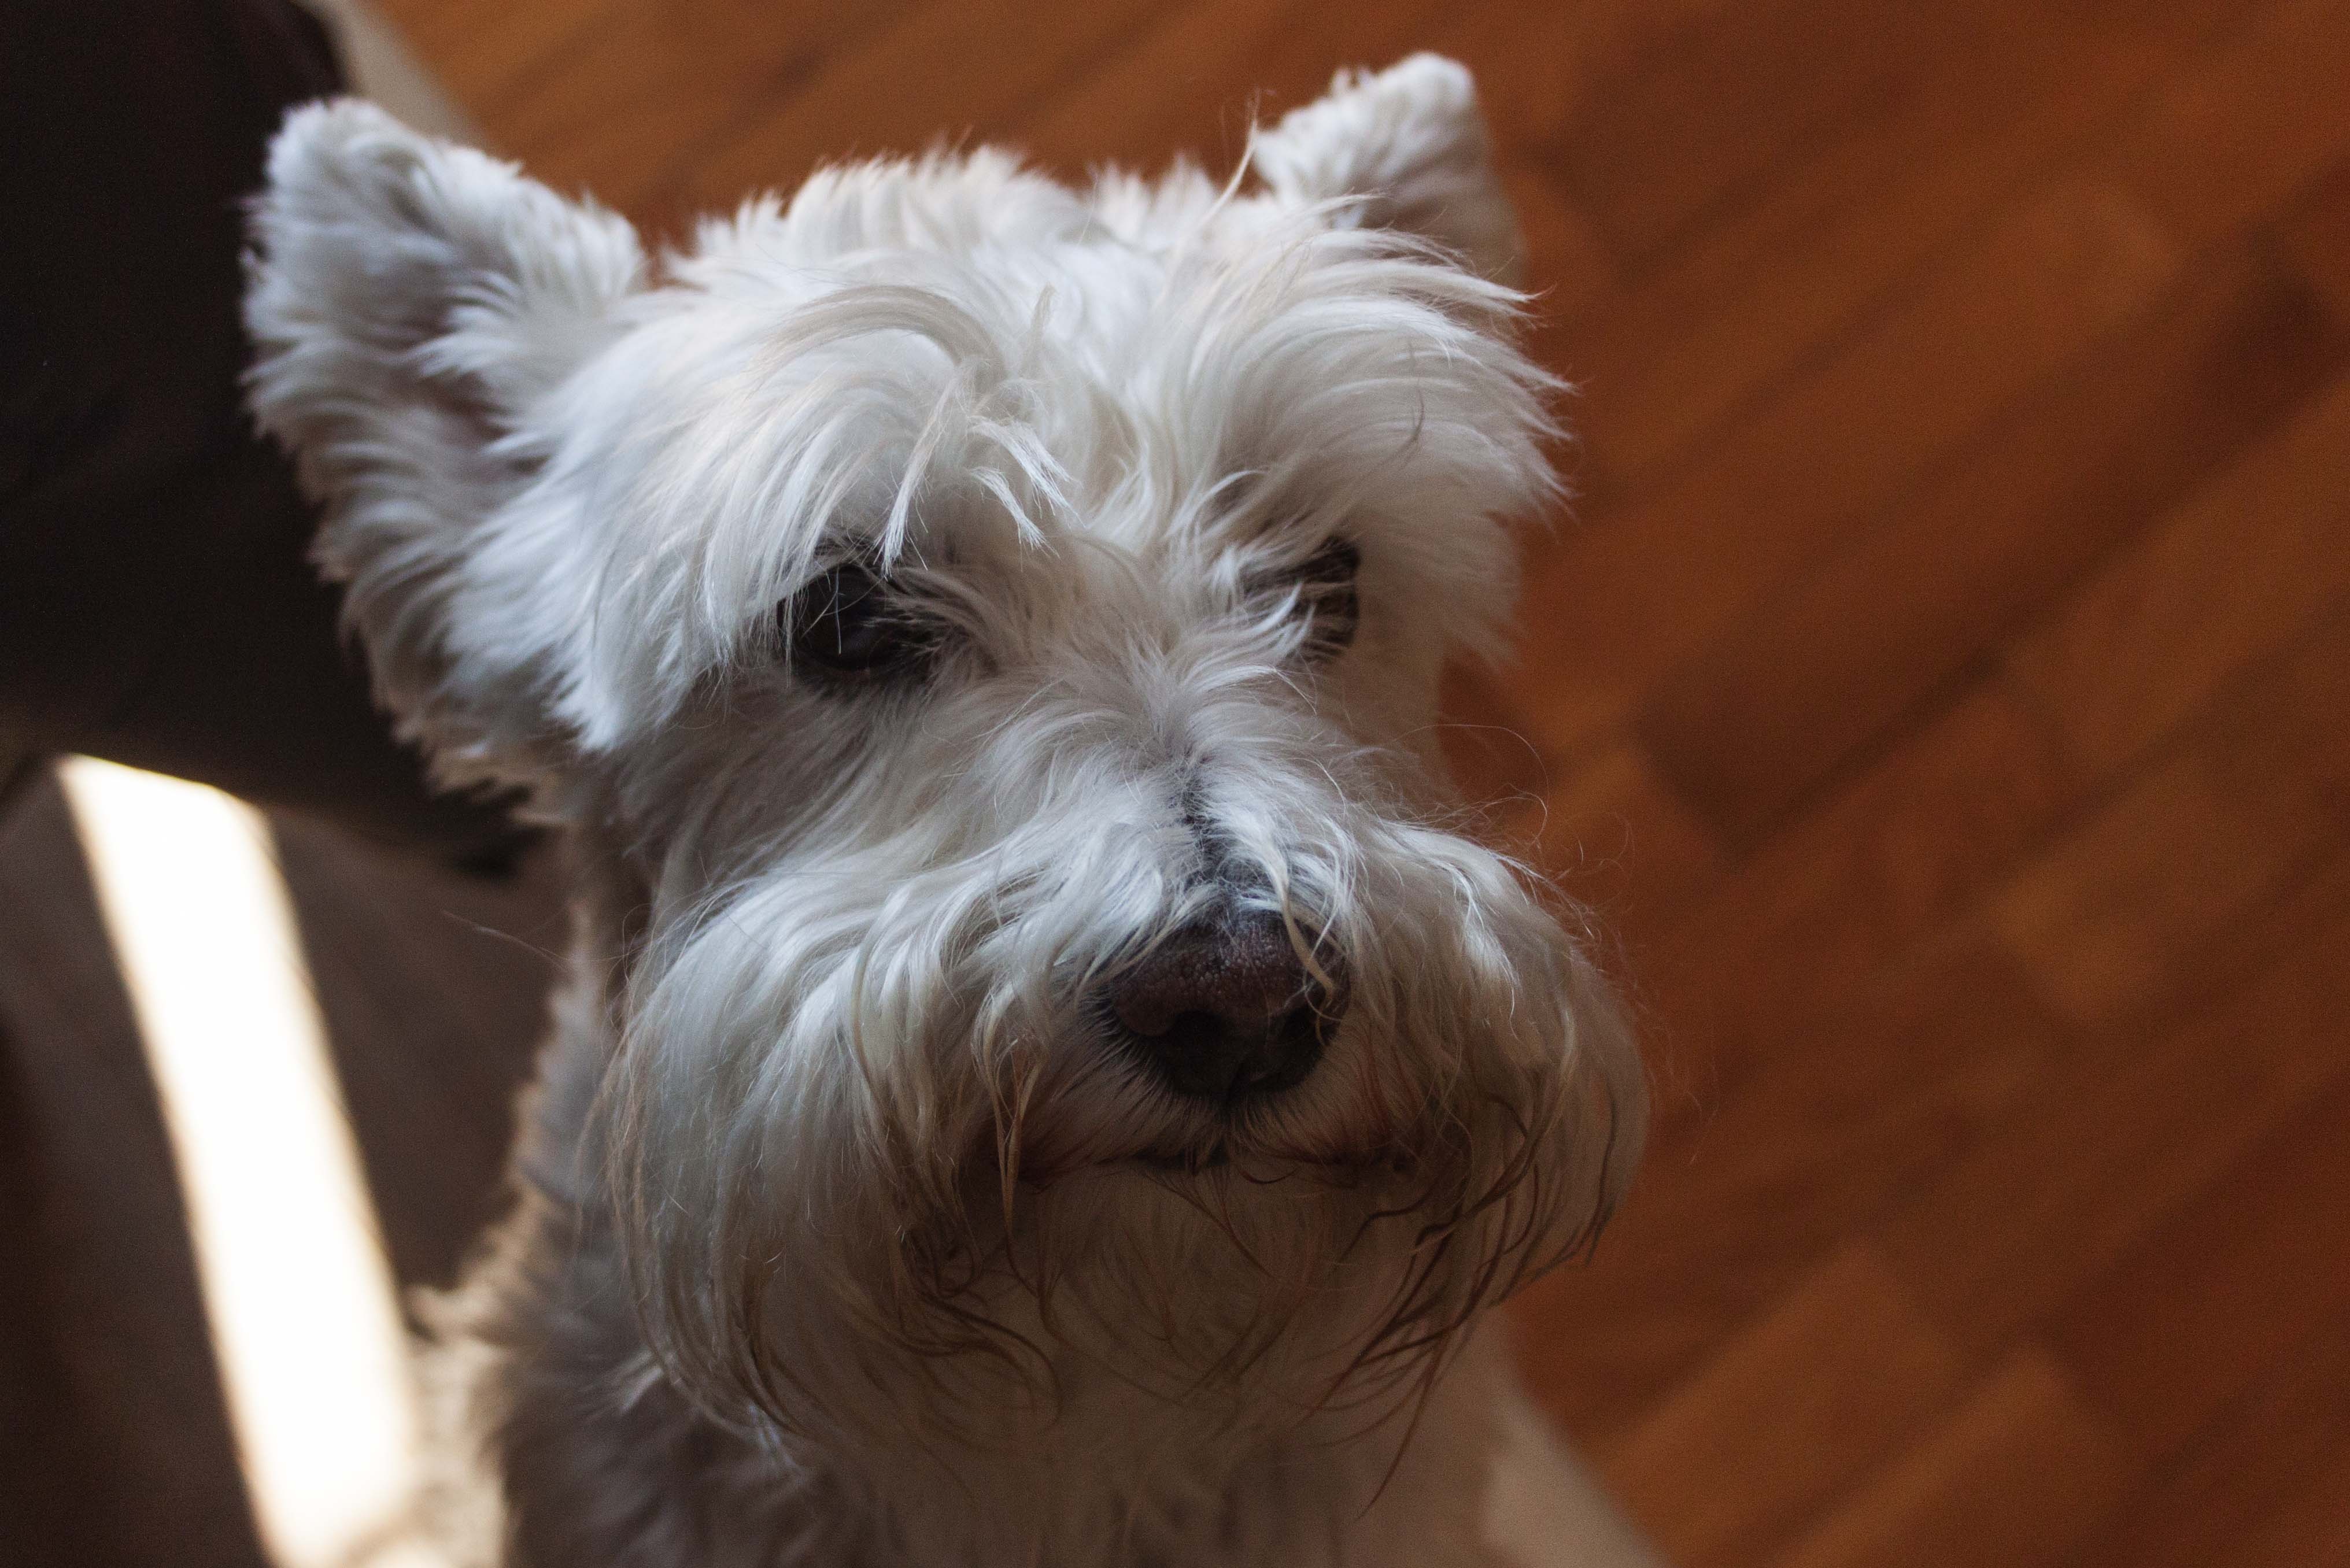
white, puppy, dog, animal, pet, mammal, animals, vertebrate, schnauzer, miniature schnauzer, dog breed, terrier, irish soft coated wheaten terrier, cairn terrier, dog like mammal, west highland white terrier, schnoodle, dandie dinmont terrier, glen of imaal terrier